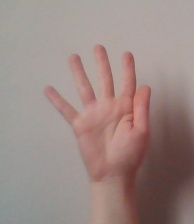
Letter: sheen